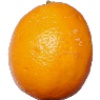
Label: Lemon Meyer 1